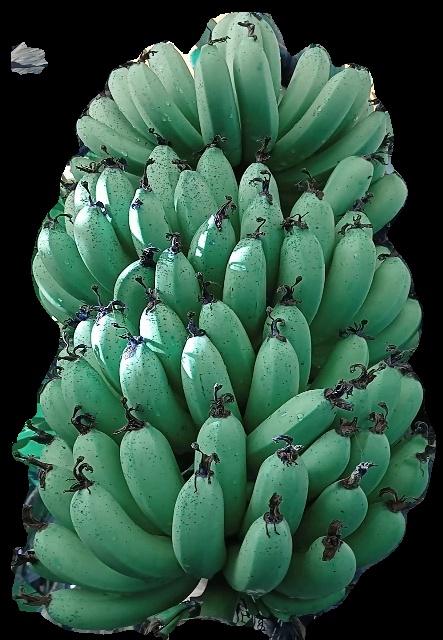
Variety: pachbale
Grade: grade1